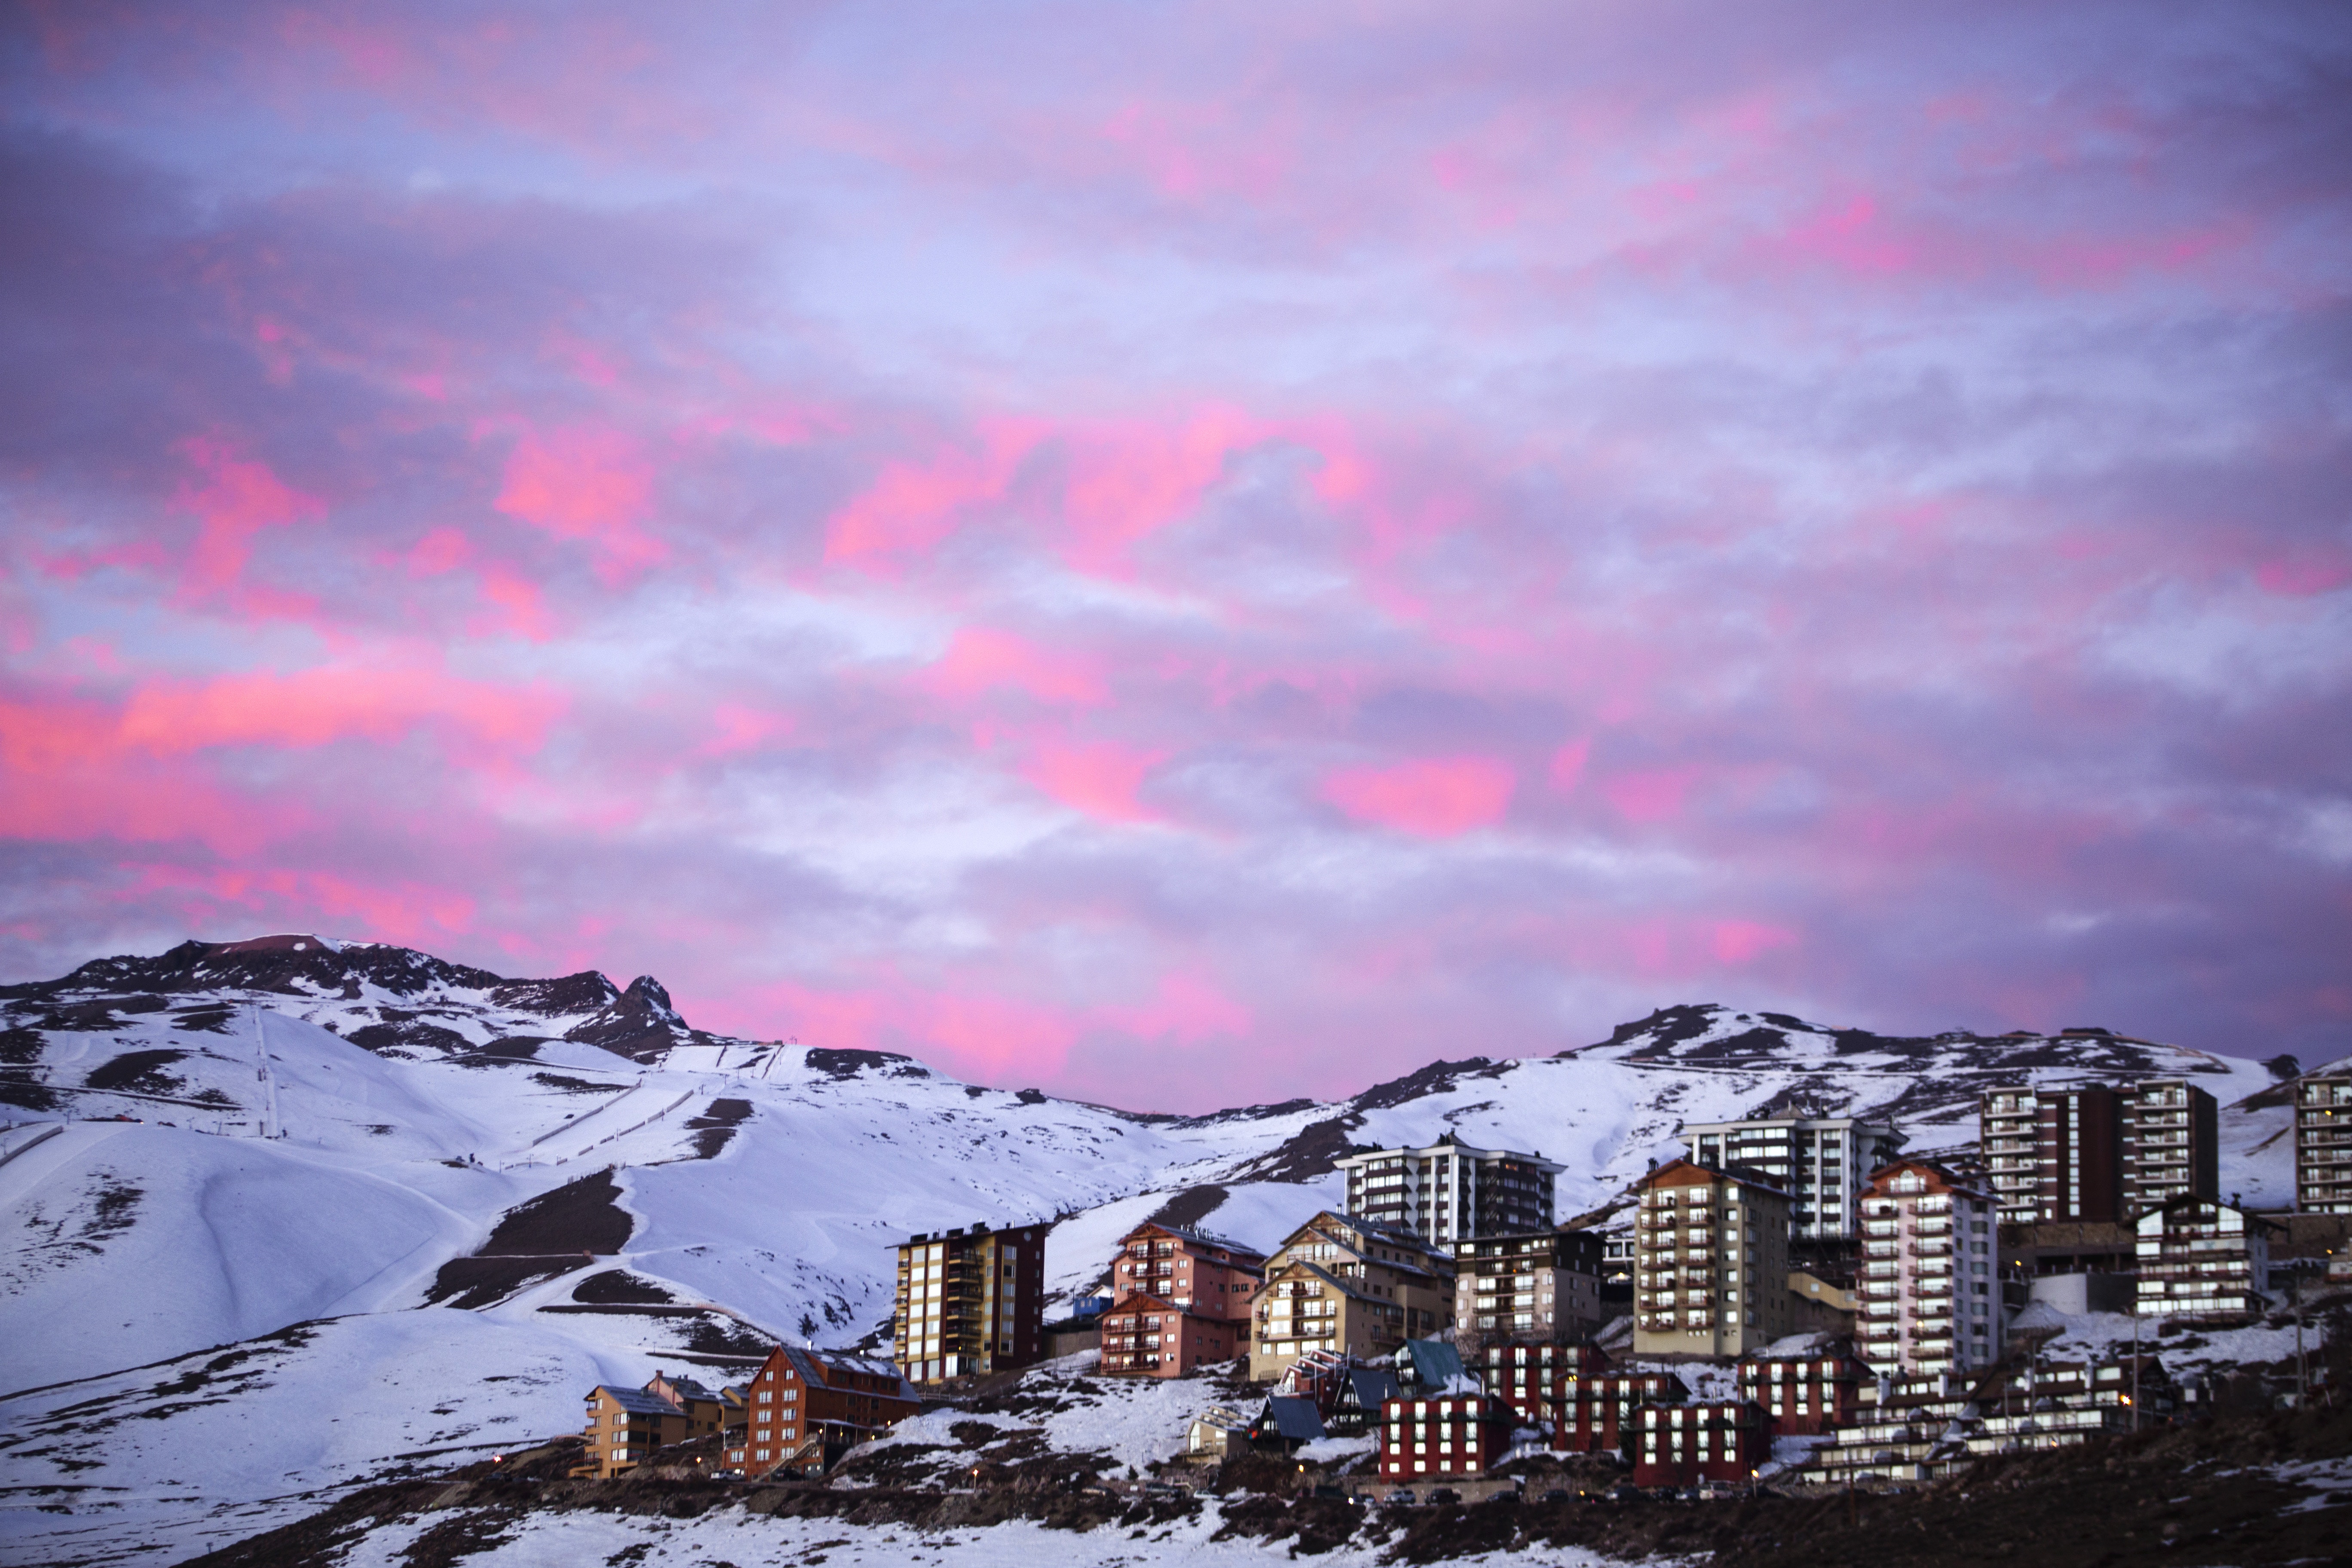
sky, mountainous landforms, mountain, snow, winter, cloud, mountain range, hill station, fell, alps, evening, landscape, hill, atmosphere, highland, massif, ridge, summit, mount scenery, photography, meteorological phenomenon, sunset, horizon, freezing, world, city, tourism